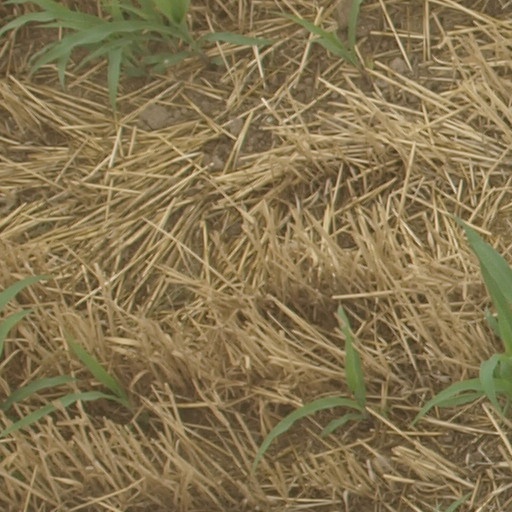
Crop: maize; corn